Golden Eagle-Toppmeyer Site

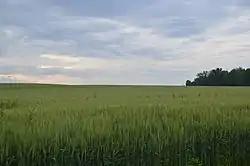

The Golden Eagle-Toppmeyer Site is a pre-Columbian archaeological site located near the confluence of the Illinois and Mississippi Rivers in Calhoun County, Illinois. The site is associated with the Havana Hopewell culture and has two main components: the Golden Eagle earthwork and the Toppmeyer habitation site. The earthwork, which dates from the Middle Woodland period (150 BC - 450 AD), is the only geometric earthwork from the period in the central Mississippi River valley. Two mounds are incorporated in the rounded earthwork; one is located at the center, and one is located at a gap which has been called the "entrance" to the earthwork. The Toppmeyer habitation site, which overlaps the western edge of the earthwork, dates from the Late Woodland period (750 AD). The overall site was likely a regional transaction center at which extensive trade and cultural exchange among Hopewell people in the Illinois River valley took place.